Salahuddin Wahid

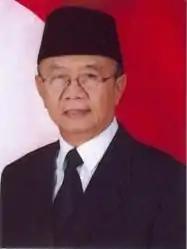
Wahid as a vice-presidential nominee in 2004

Salahuddin Wahid (11 September 1942 – 2 February 2020), colloquially known as Gus Solah, was an Indonesian Islamic scholar and politician. He originated from a Nahdlatul Ulama family, and was the younger brother of Indonesian president Abdurrahman Wahid. He served in the country's People's Consultative Assembly (1998–1999), and as the vice chair of the National Commission on Human Rights (2002–2004). During the 2004 Indonesian presidential election, he became the running mate to Wiranto, though the ticket lost the election.